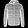
Label: Coat